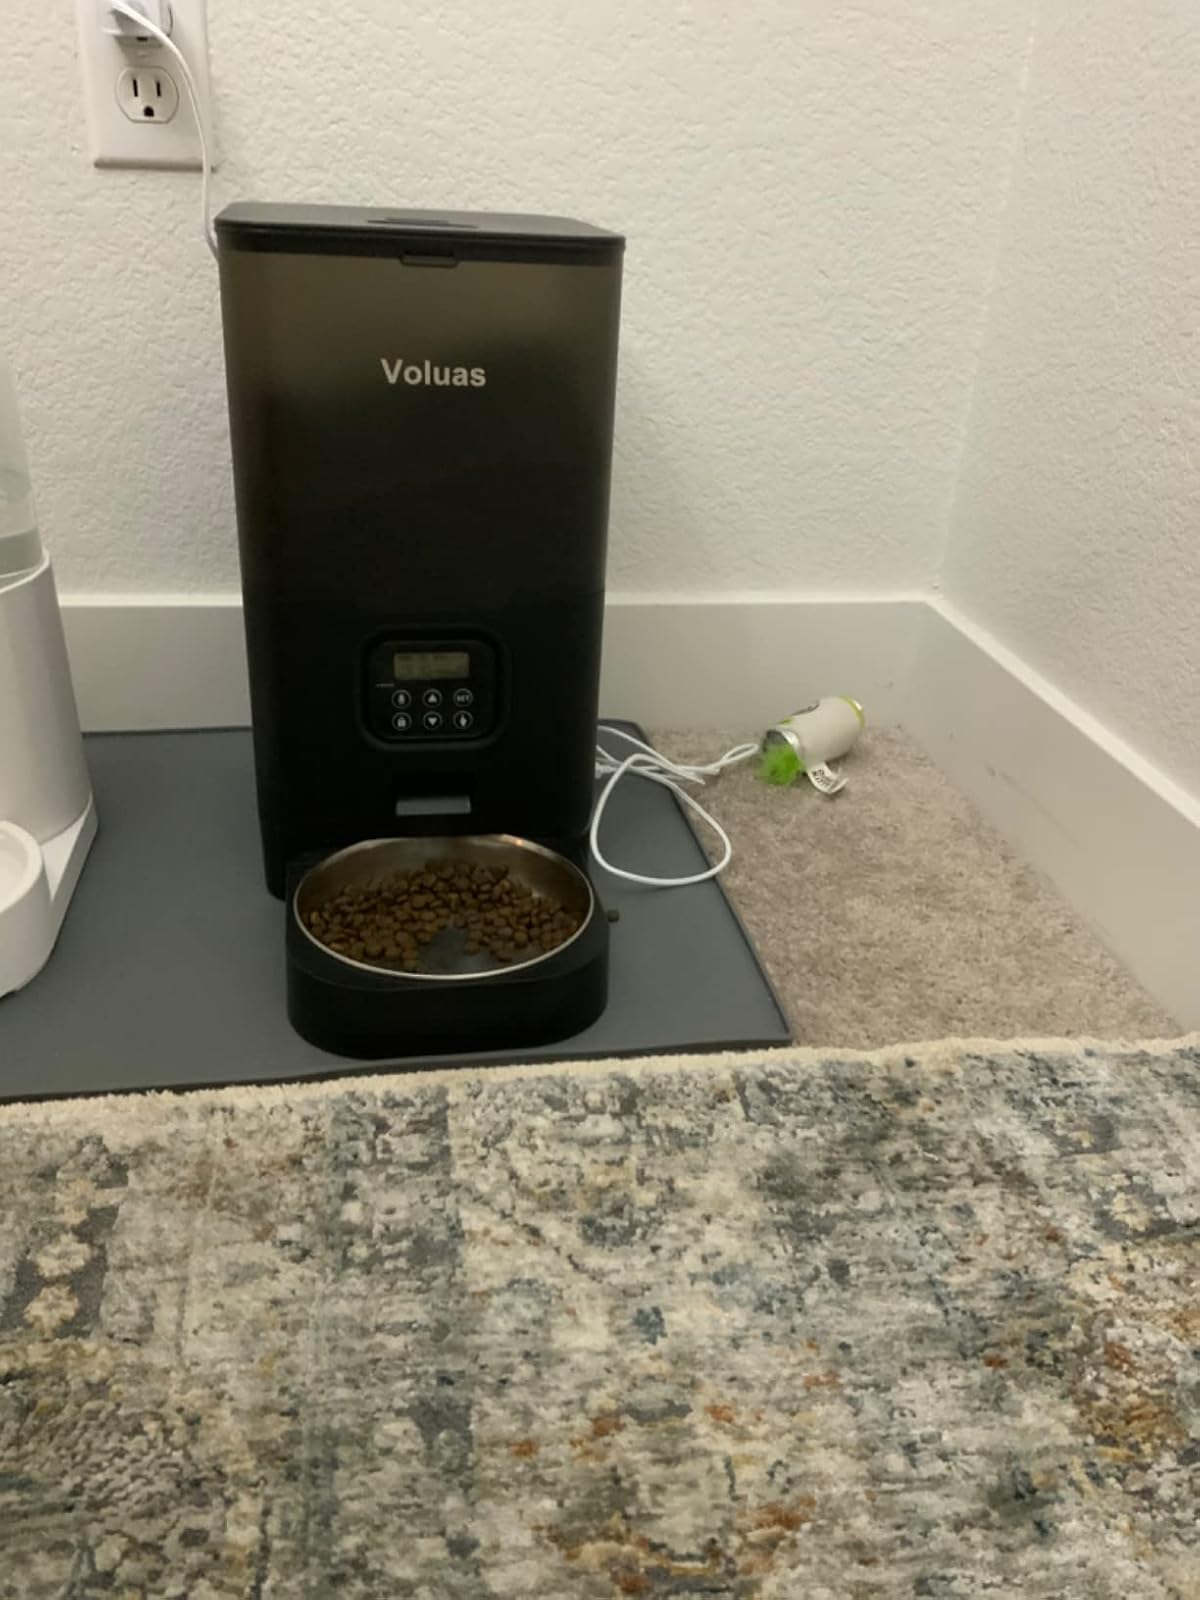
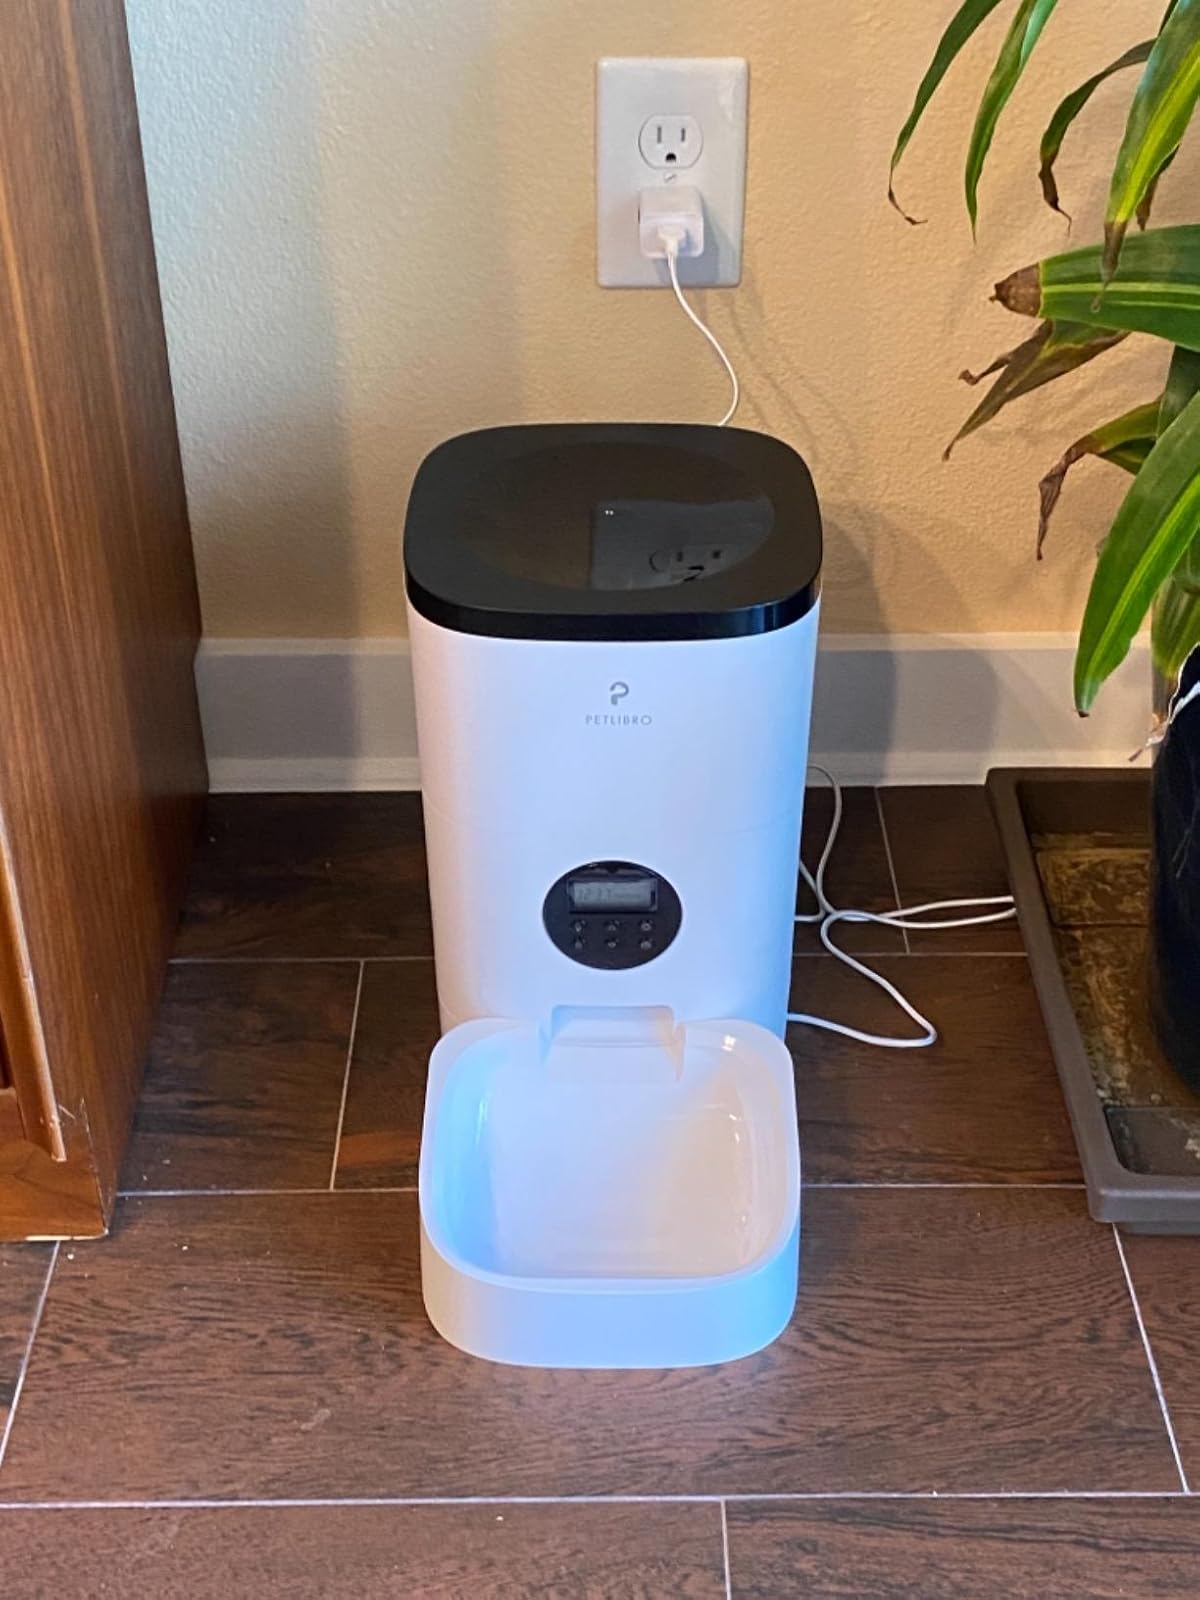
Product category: items_feeder
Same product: no